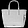
Label: Bag